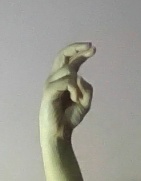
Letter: zay